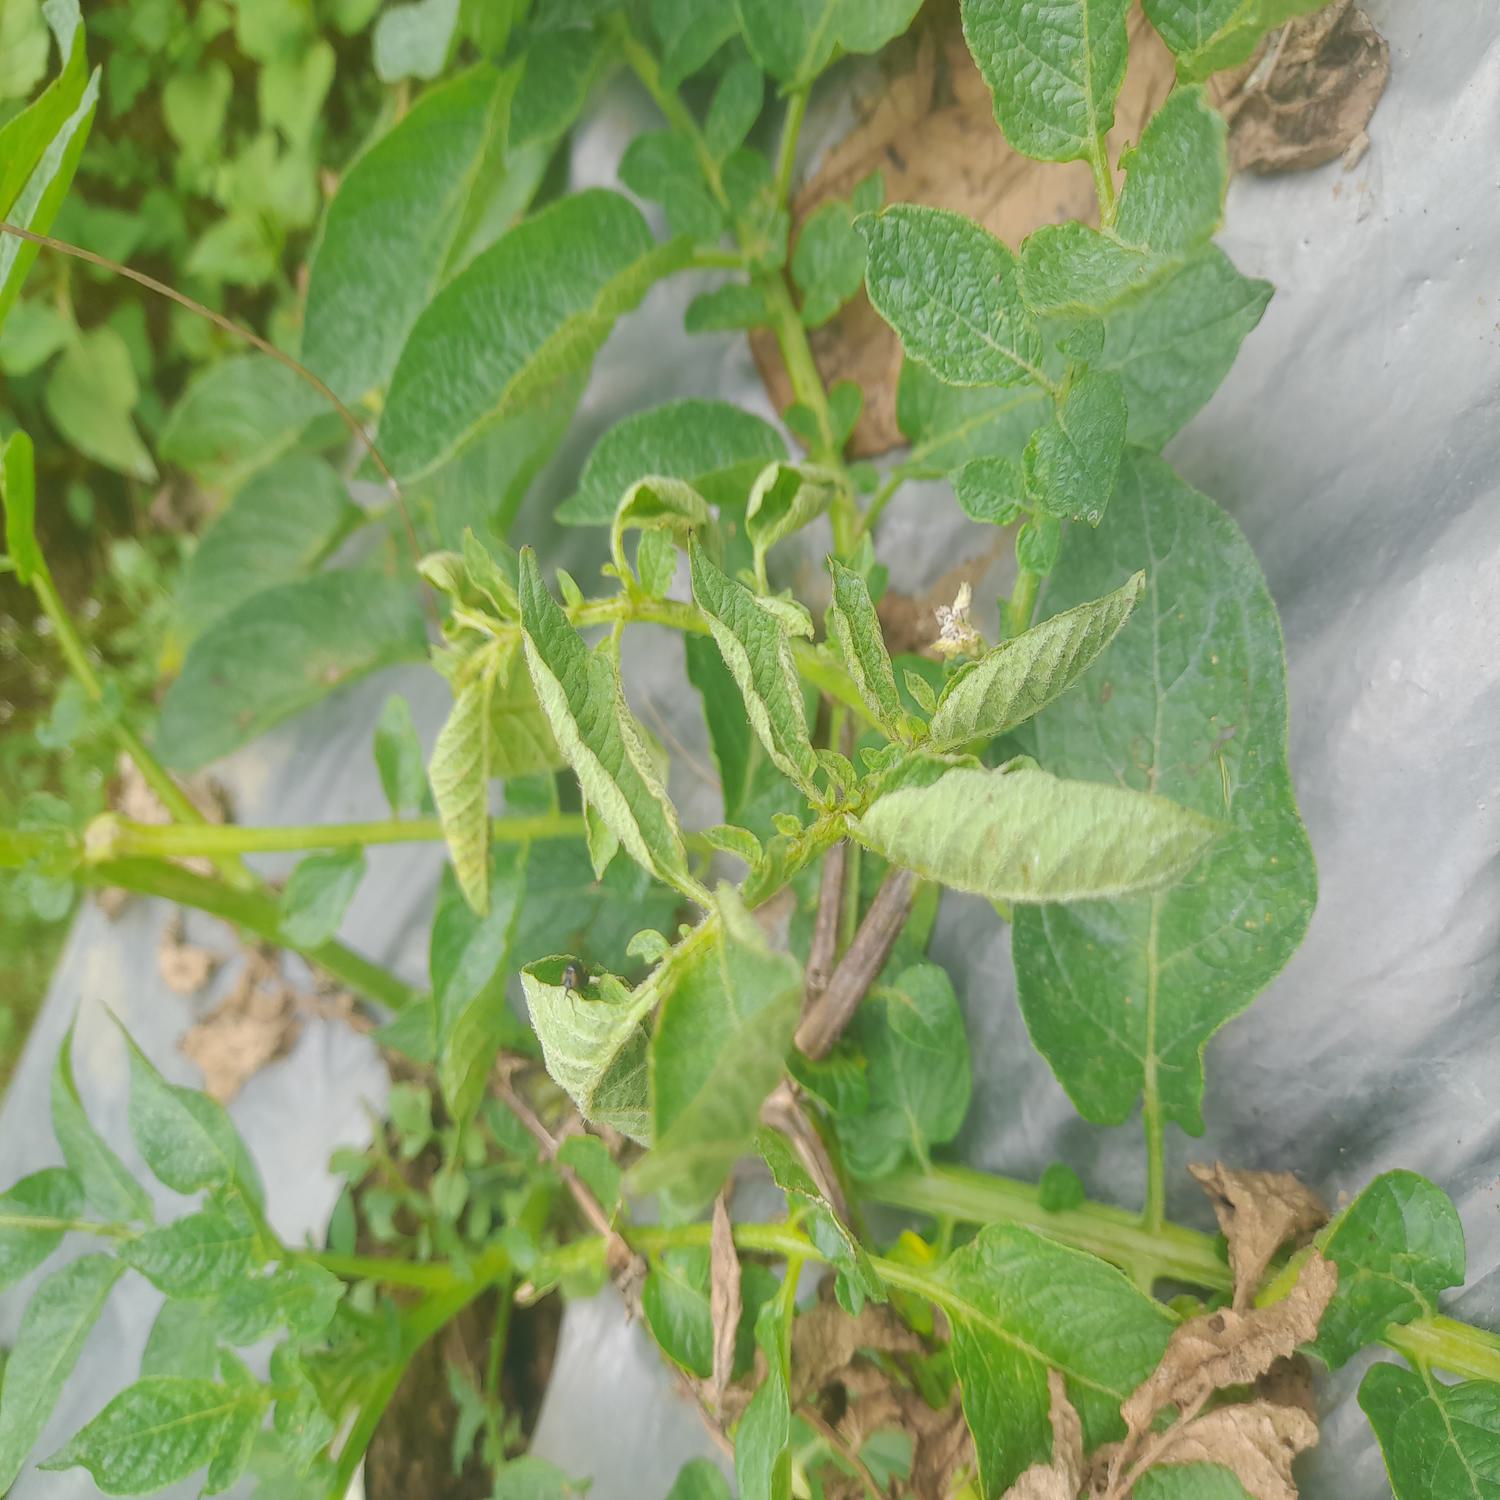
Etiqueta: Pudricion_Parda